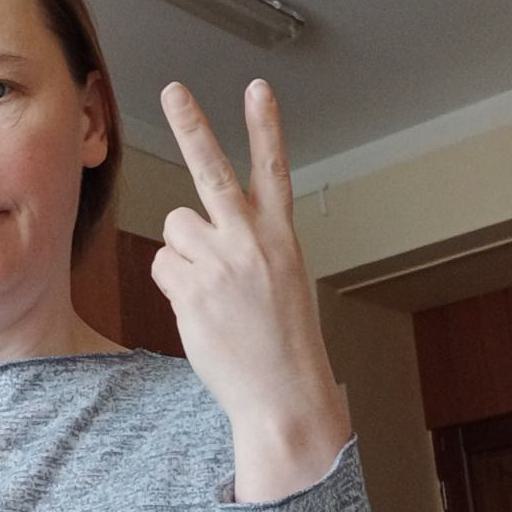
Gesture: peace_inverted